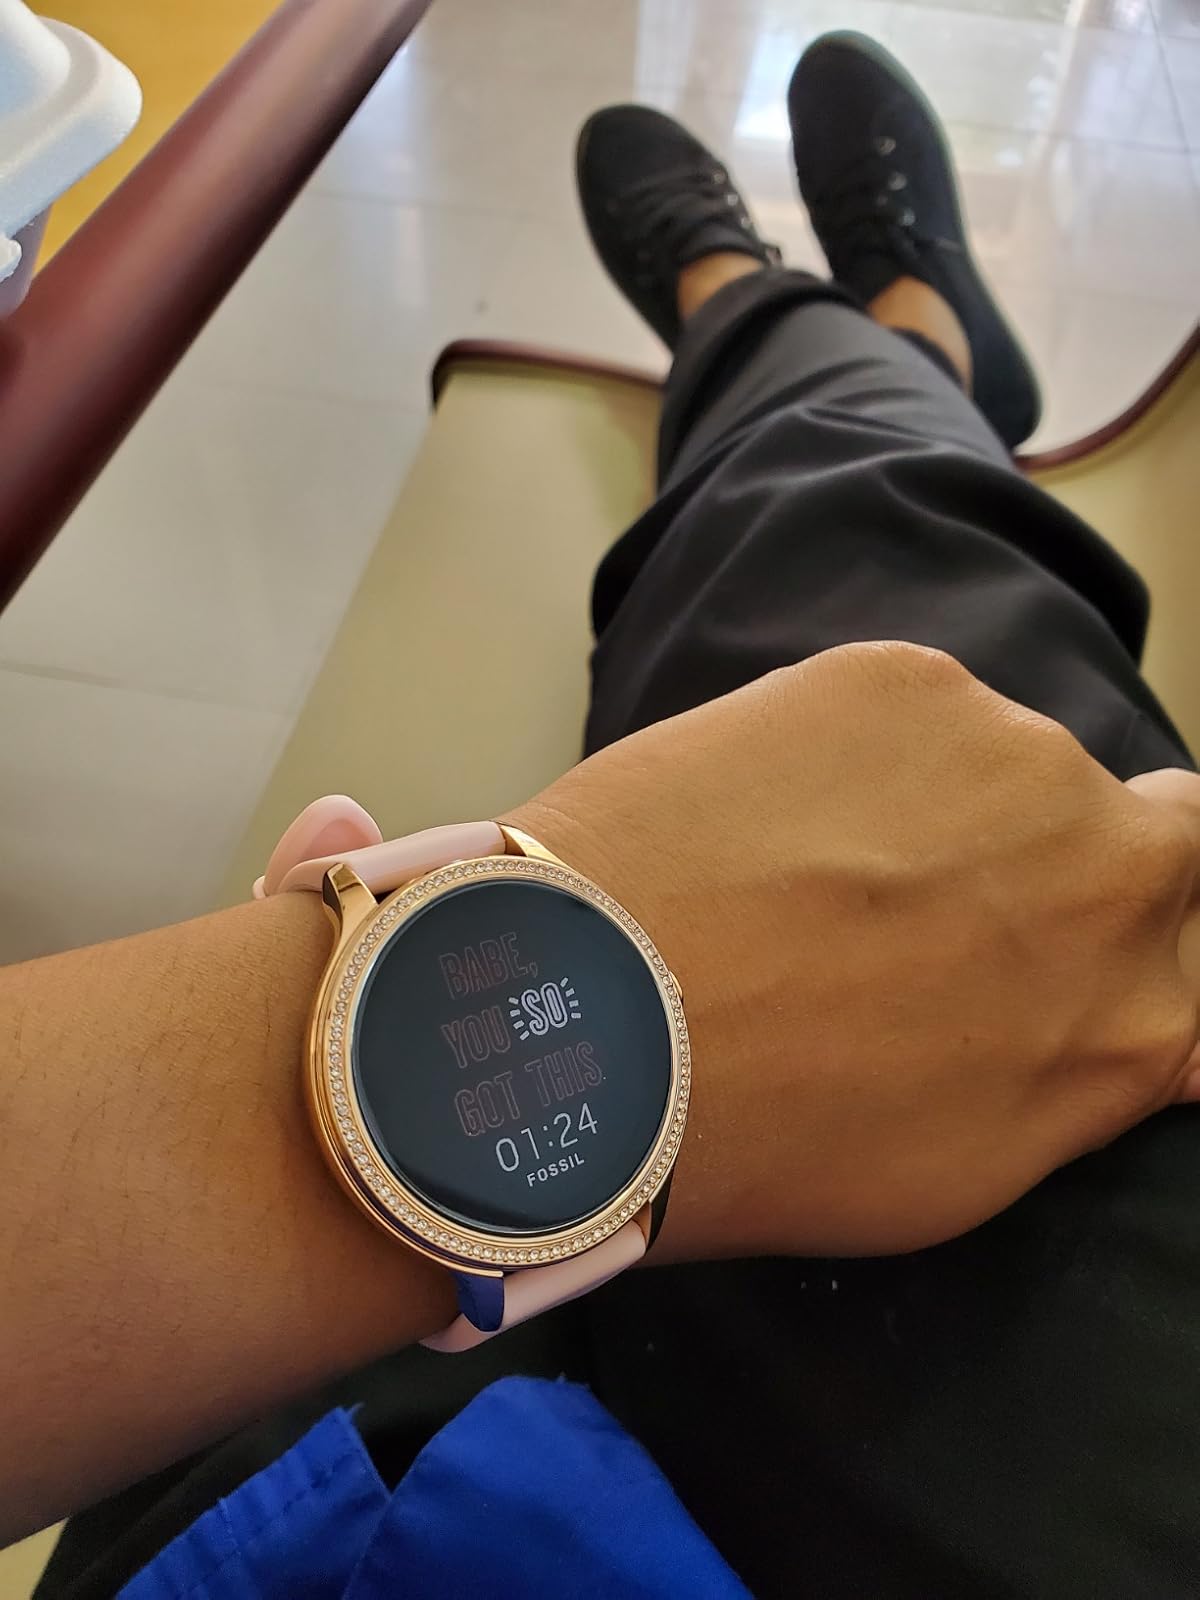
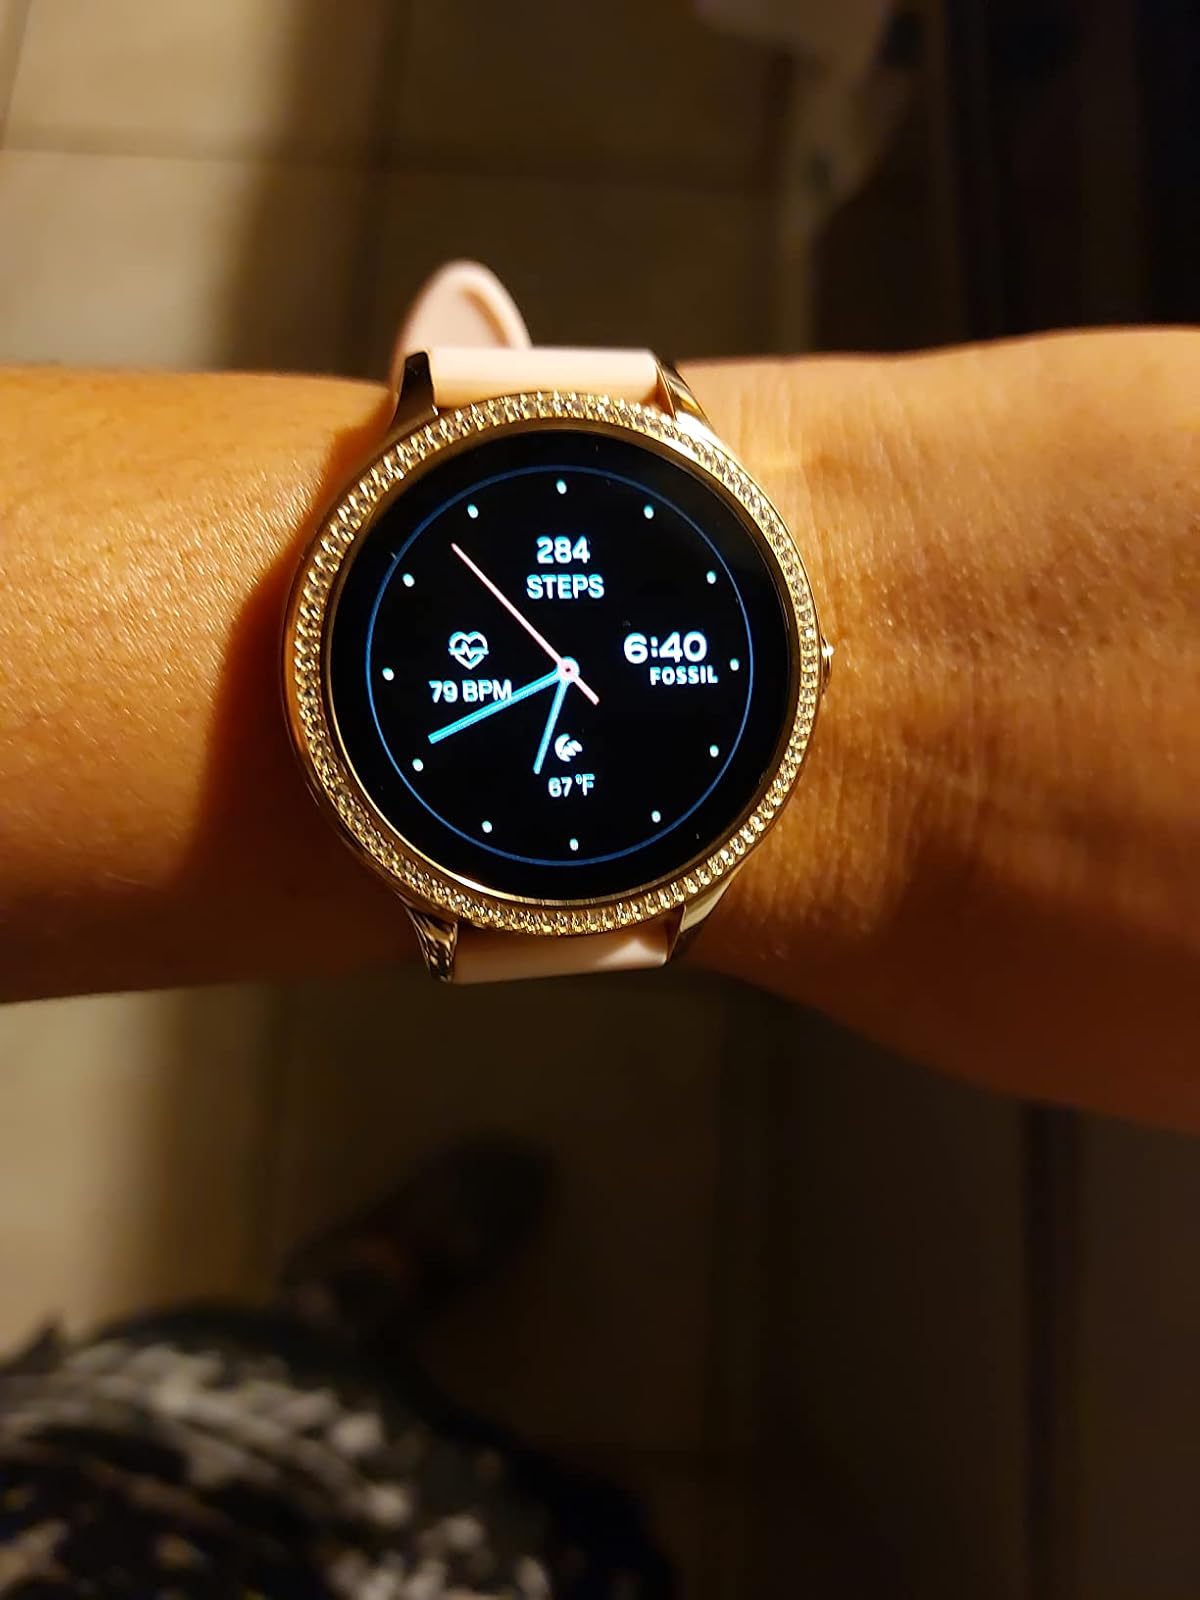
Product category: smartwatch
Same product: yes